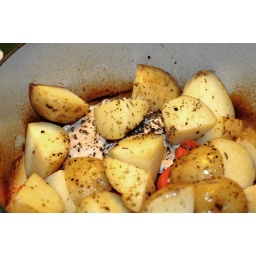
potatoes & chicken in a pot